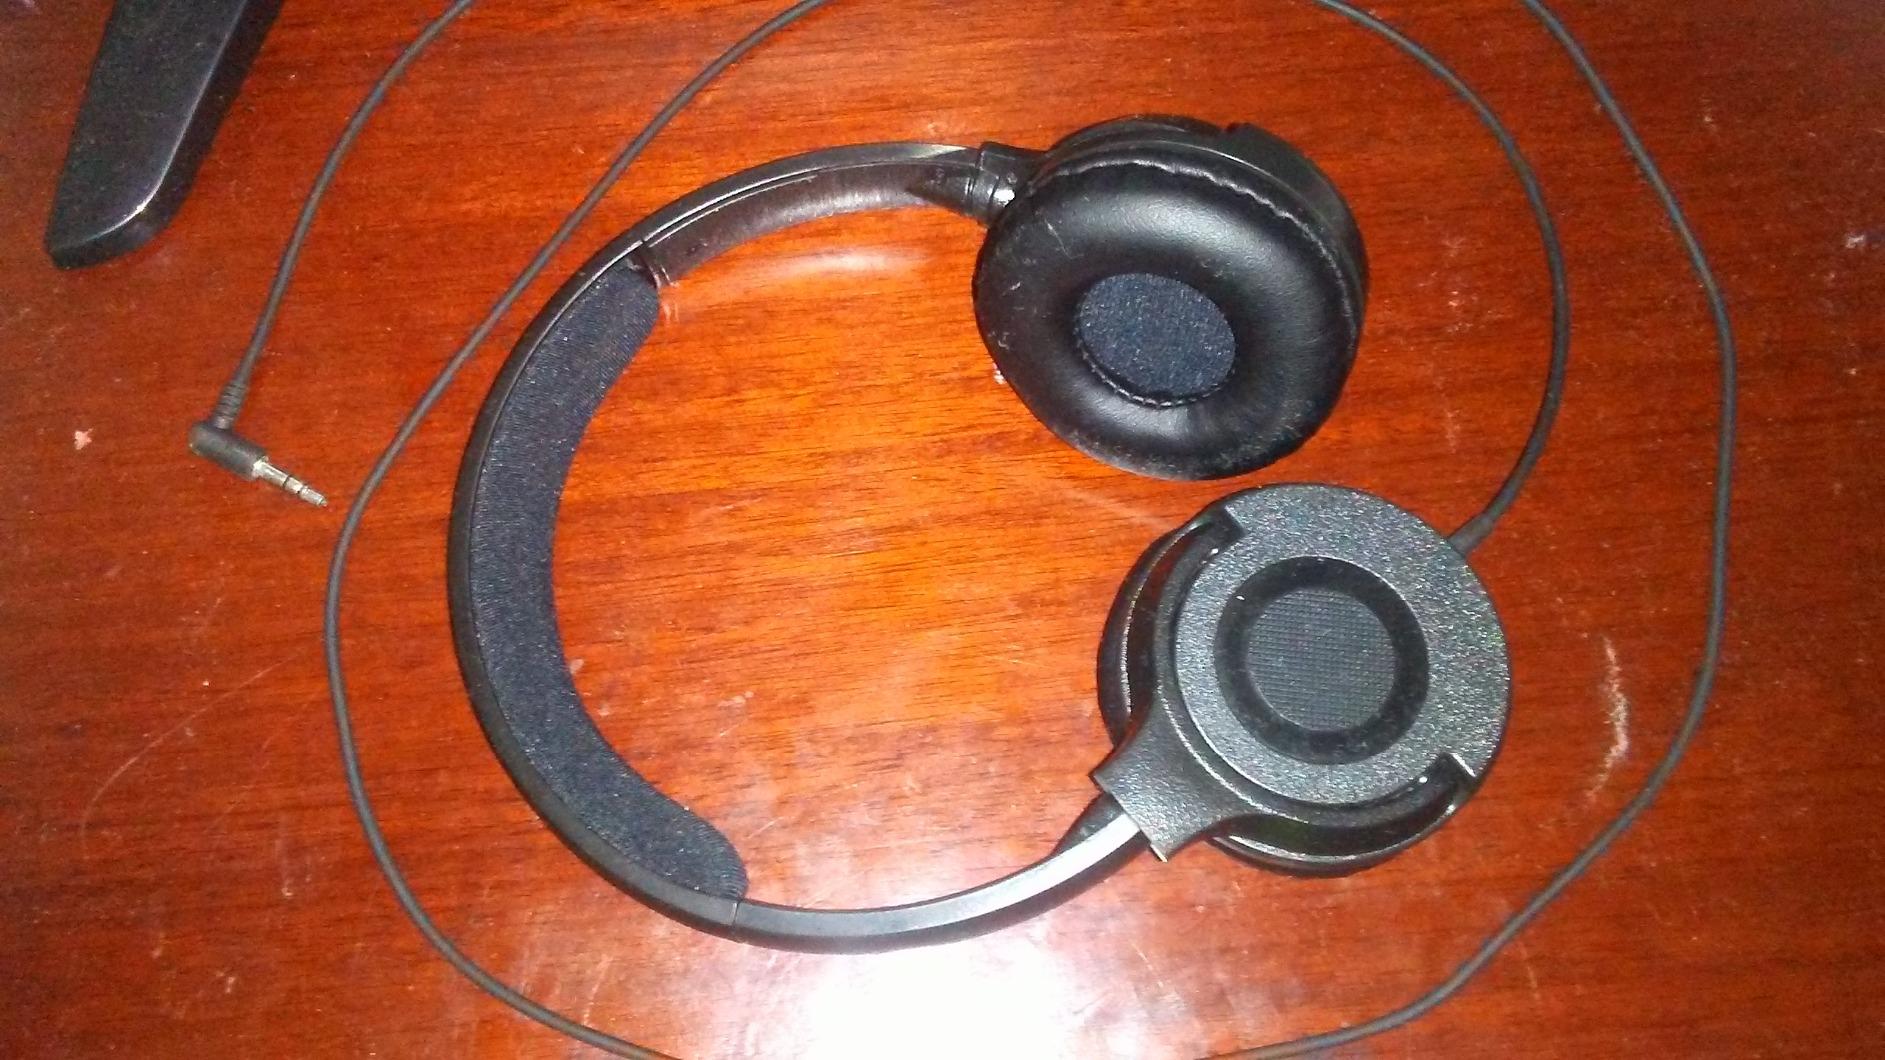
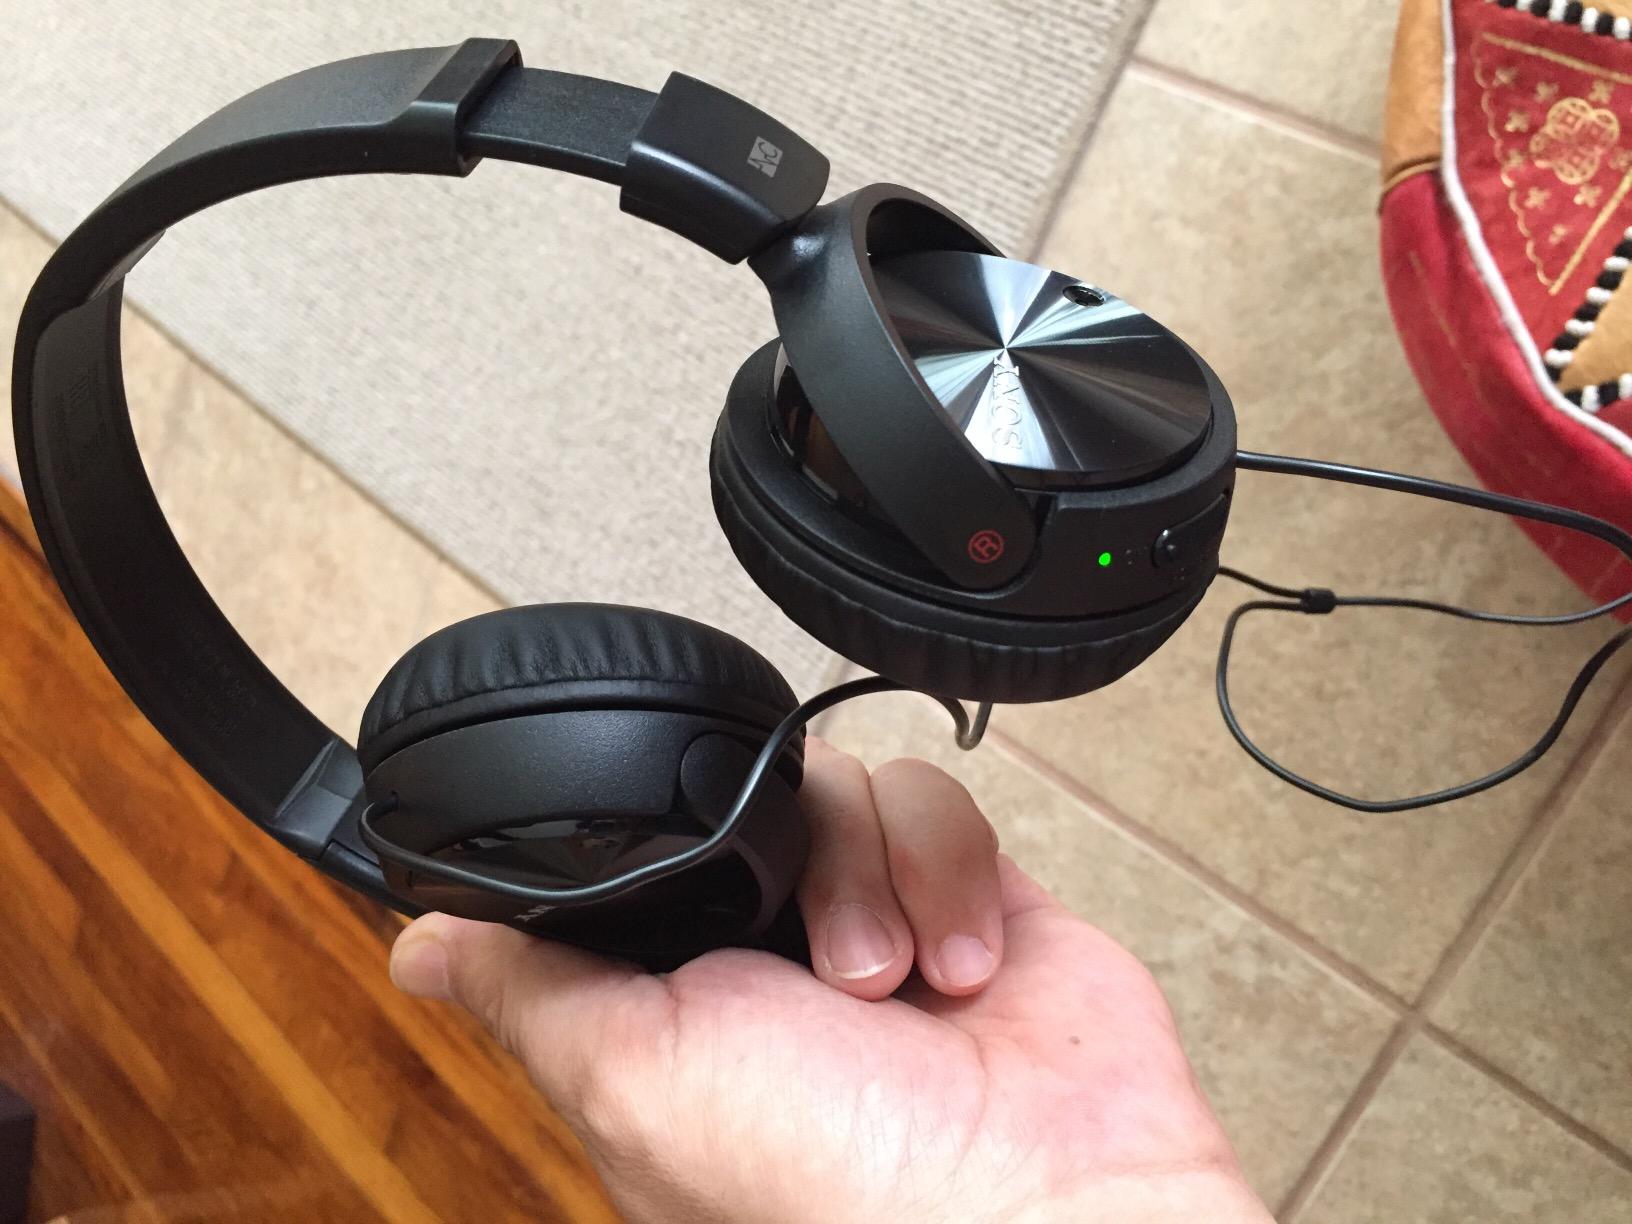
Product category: headphones
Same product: no